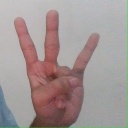
अक्षर: क्ष